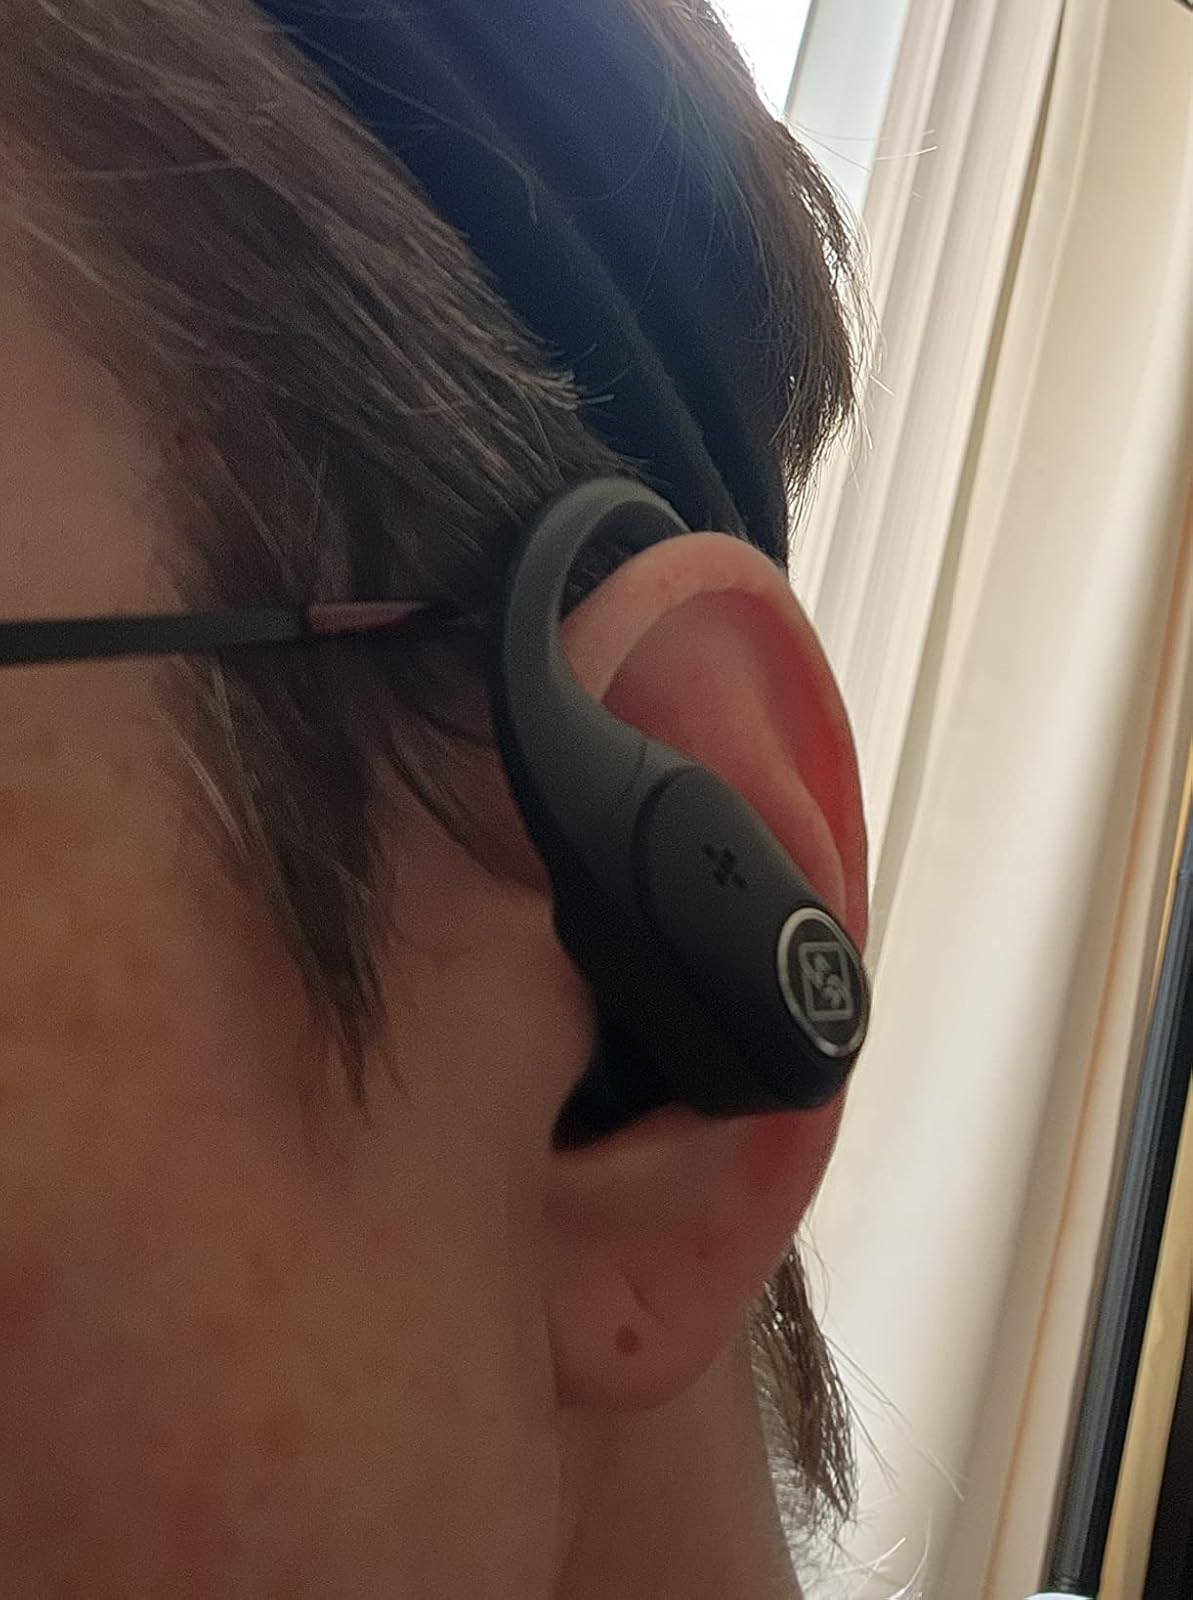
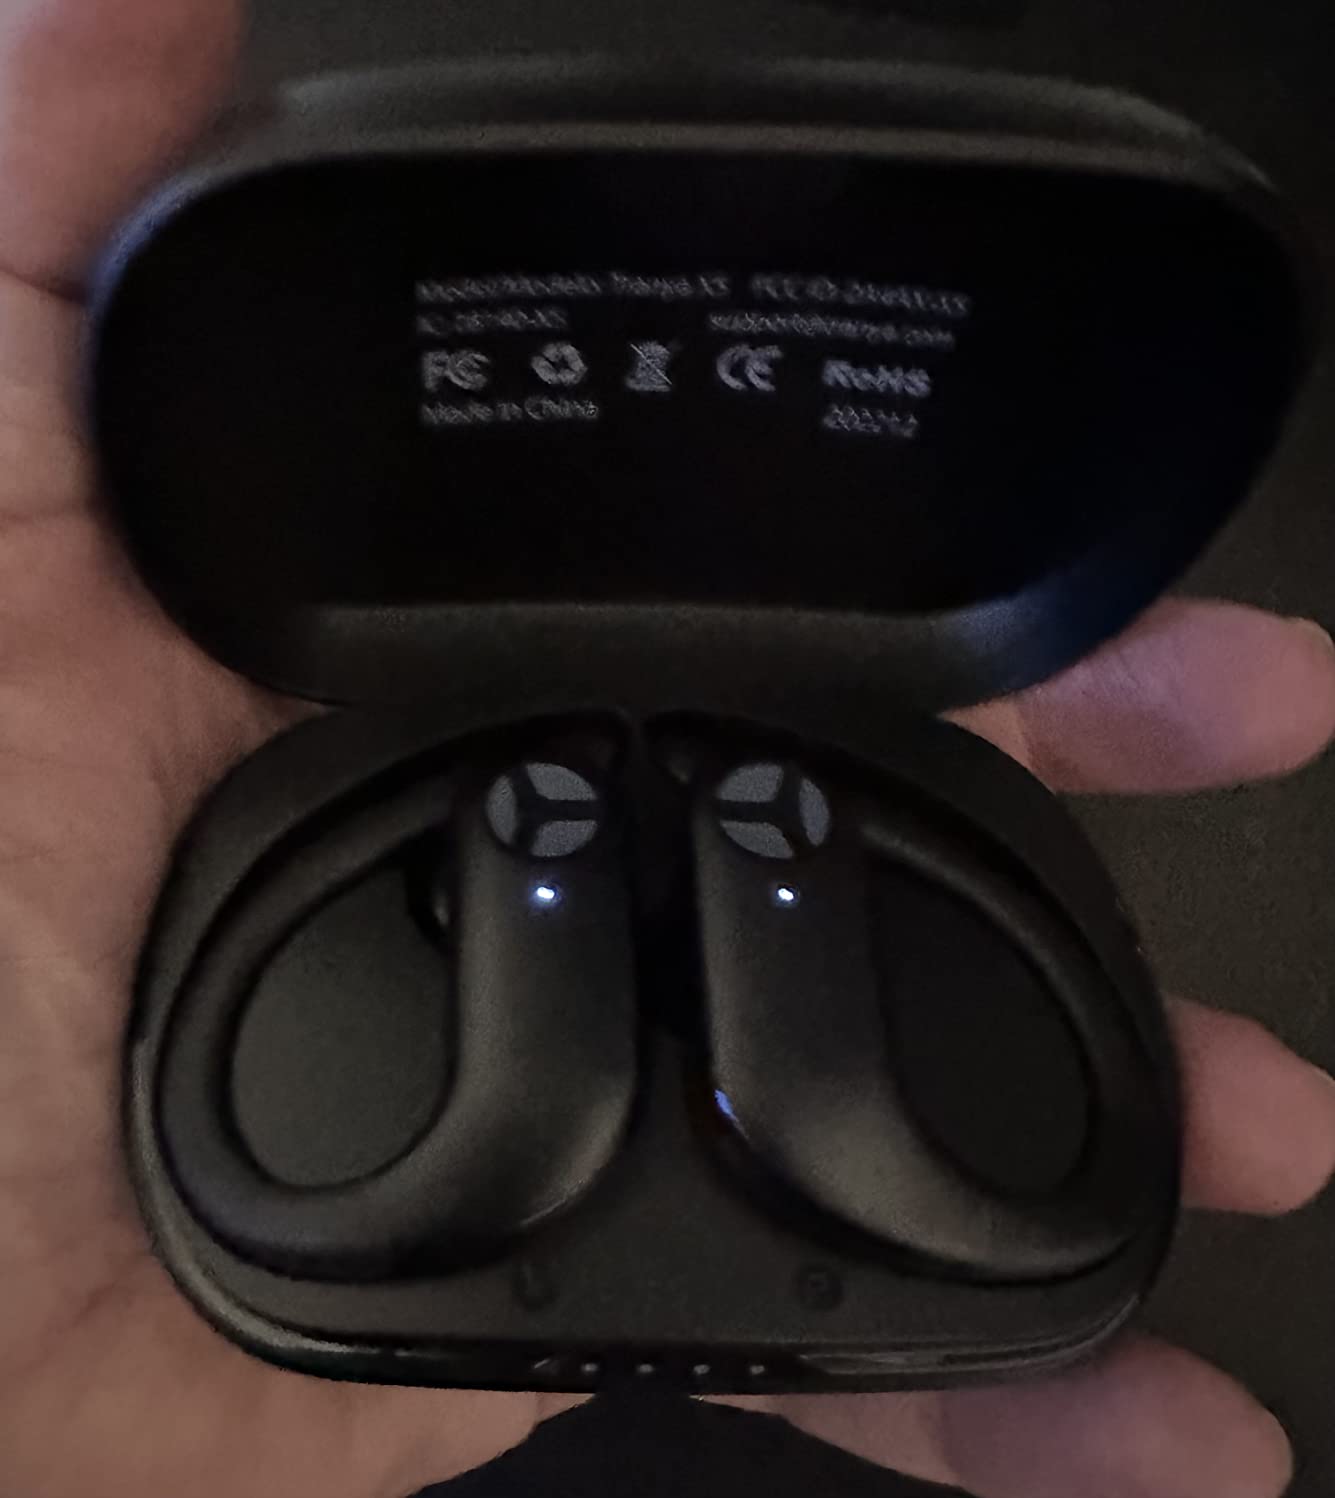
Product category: earbuds
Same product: no